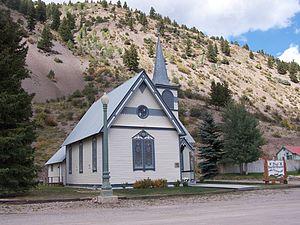
La ville de Lake City est le siège du comté de Hinsdale, situé dans le Colorado, aux États-Unis.